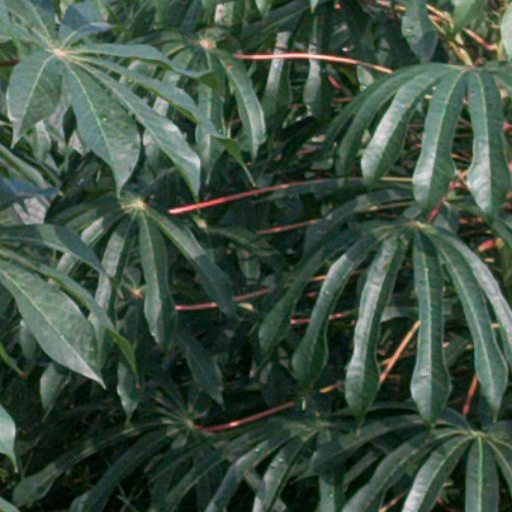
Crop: cassava